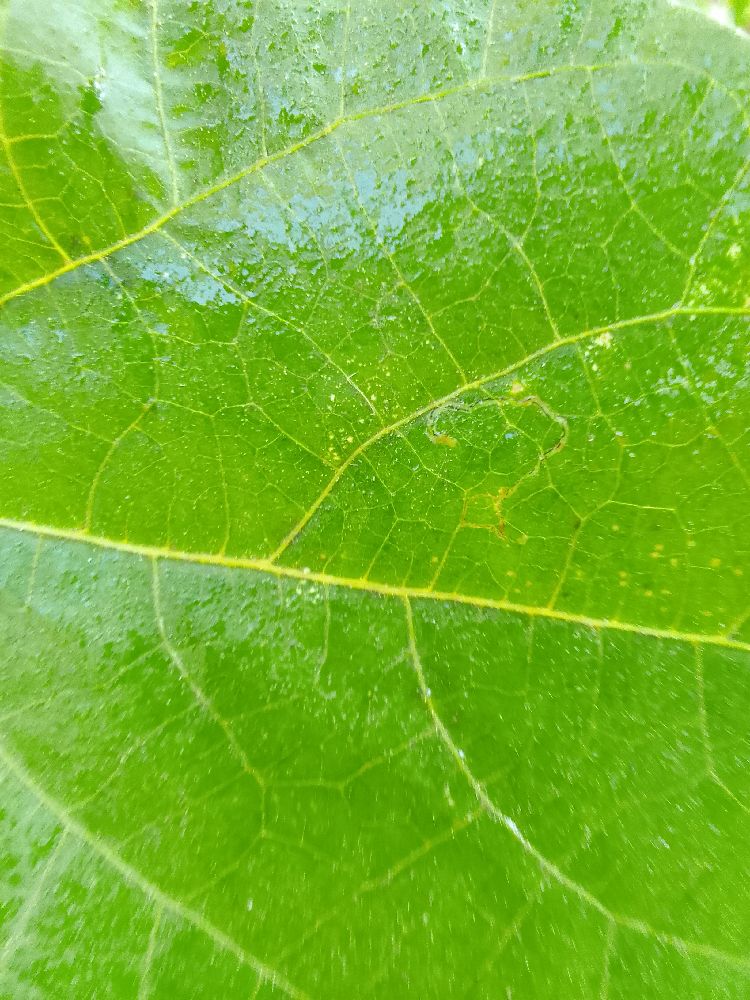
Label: healthy